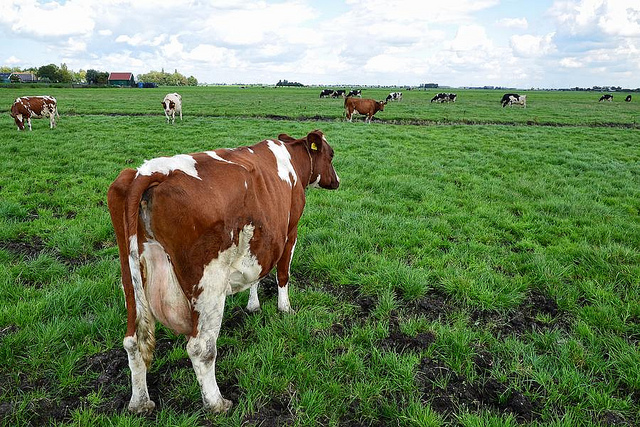
user: Given an image and a question. Answer the question in a short answer. Question: What type of cows are pictured here? Short Answer:
assistant: dairy